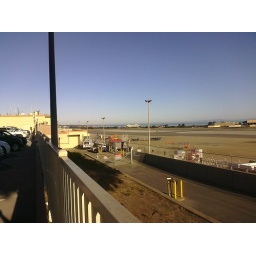
Thatt white thing in the distance is a massive cruise ship in our harbor. -- on the road